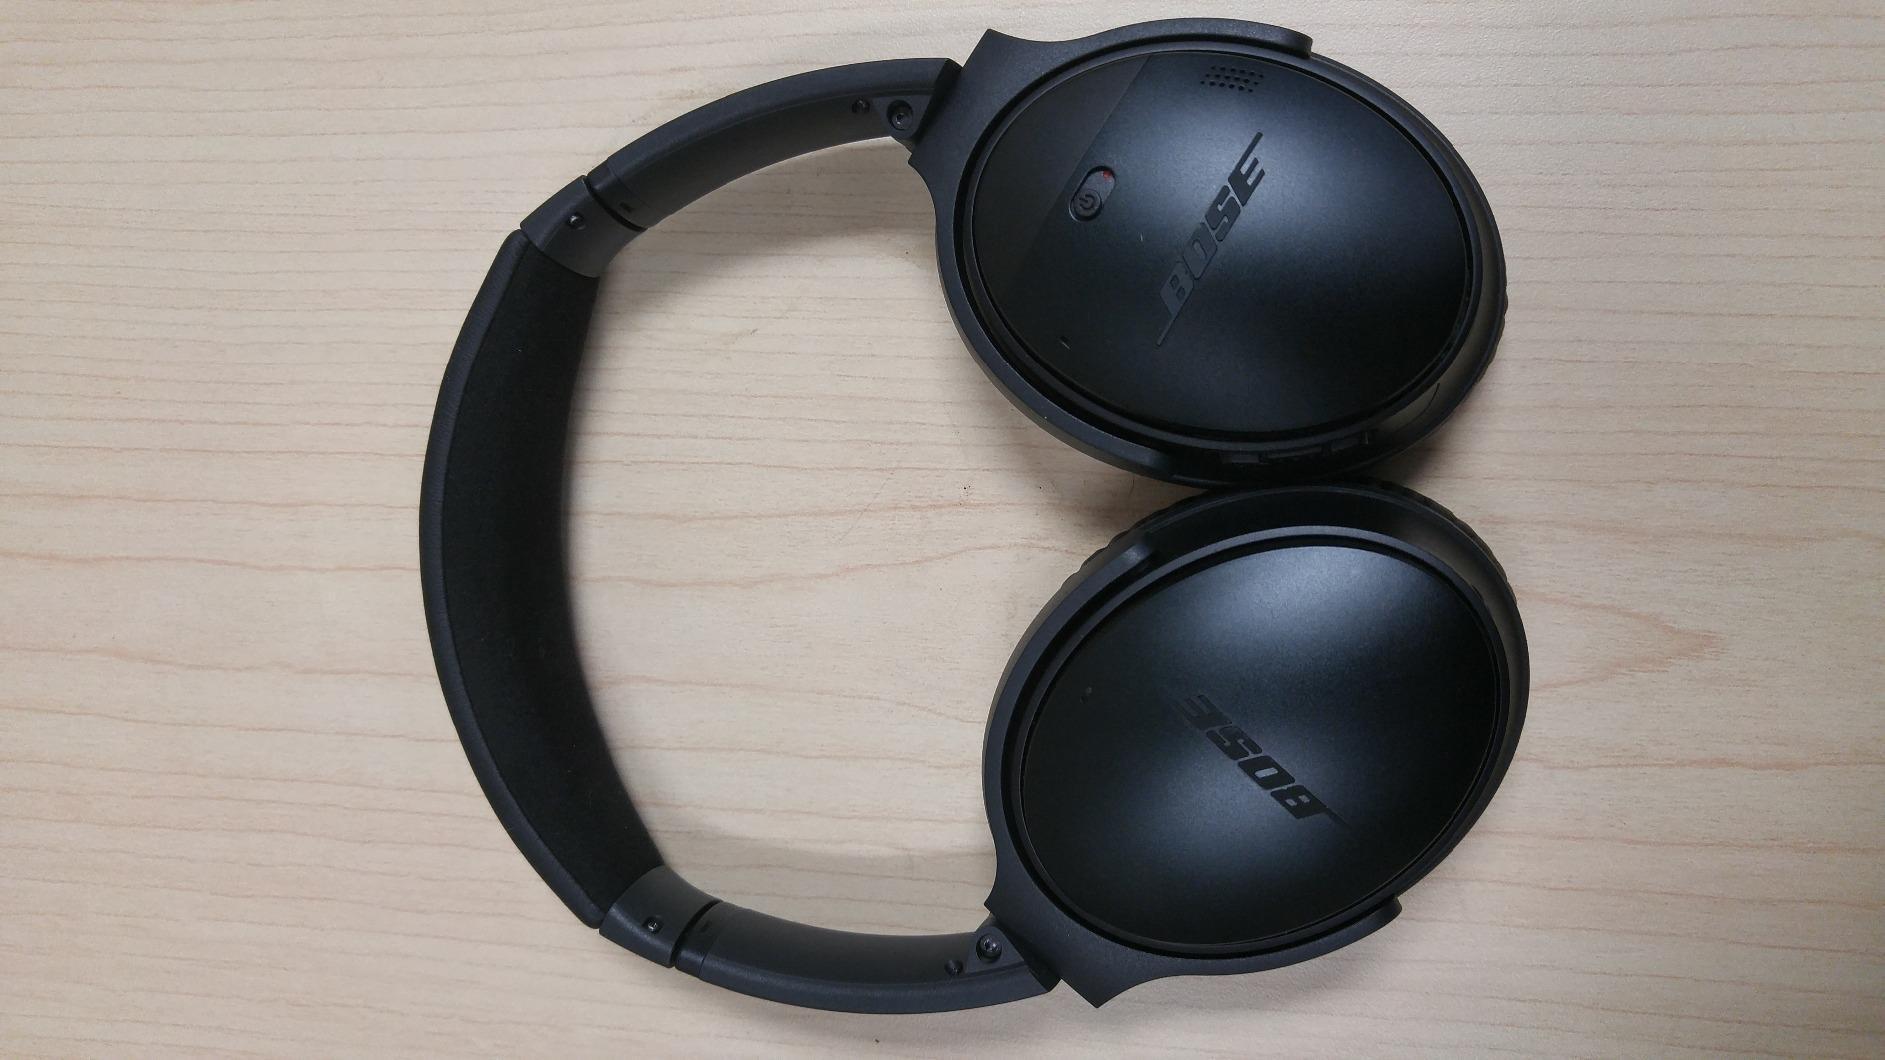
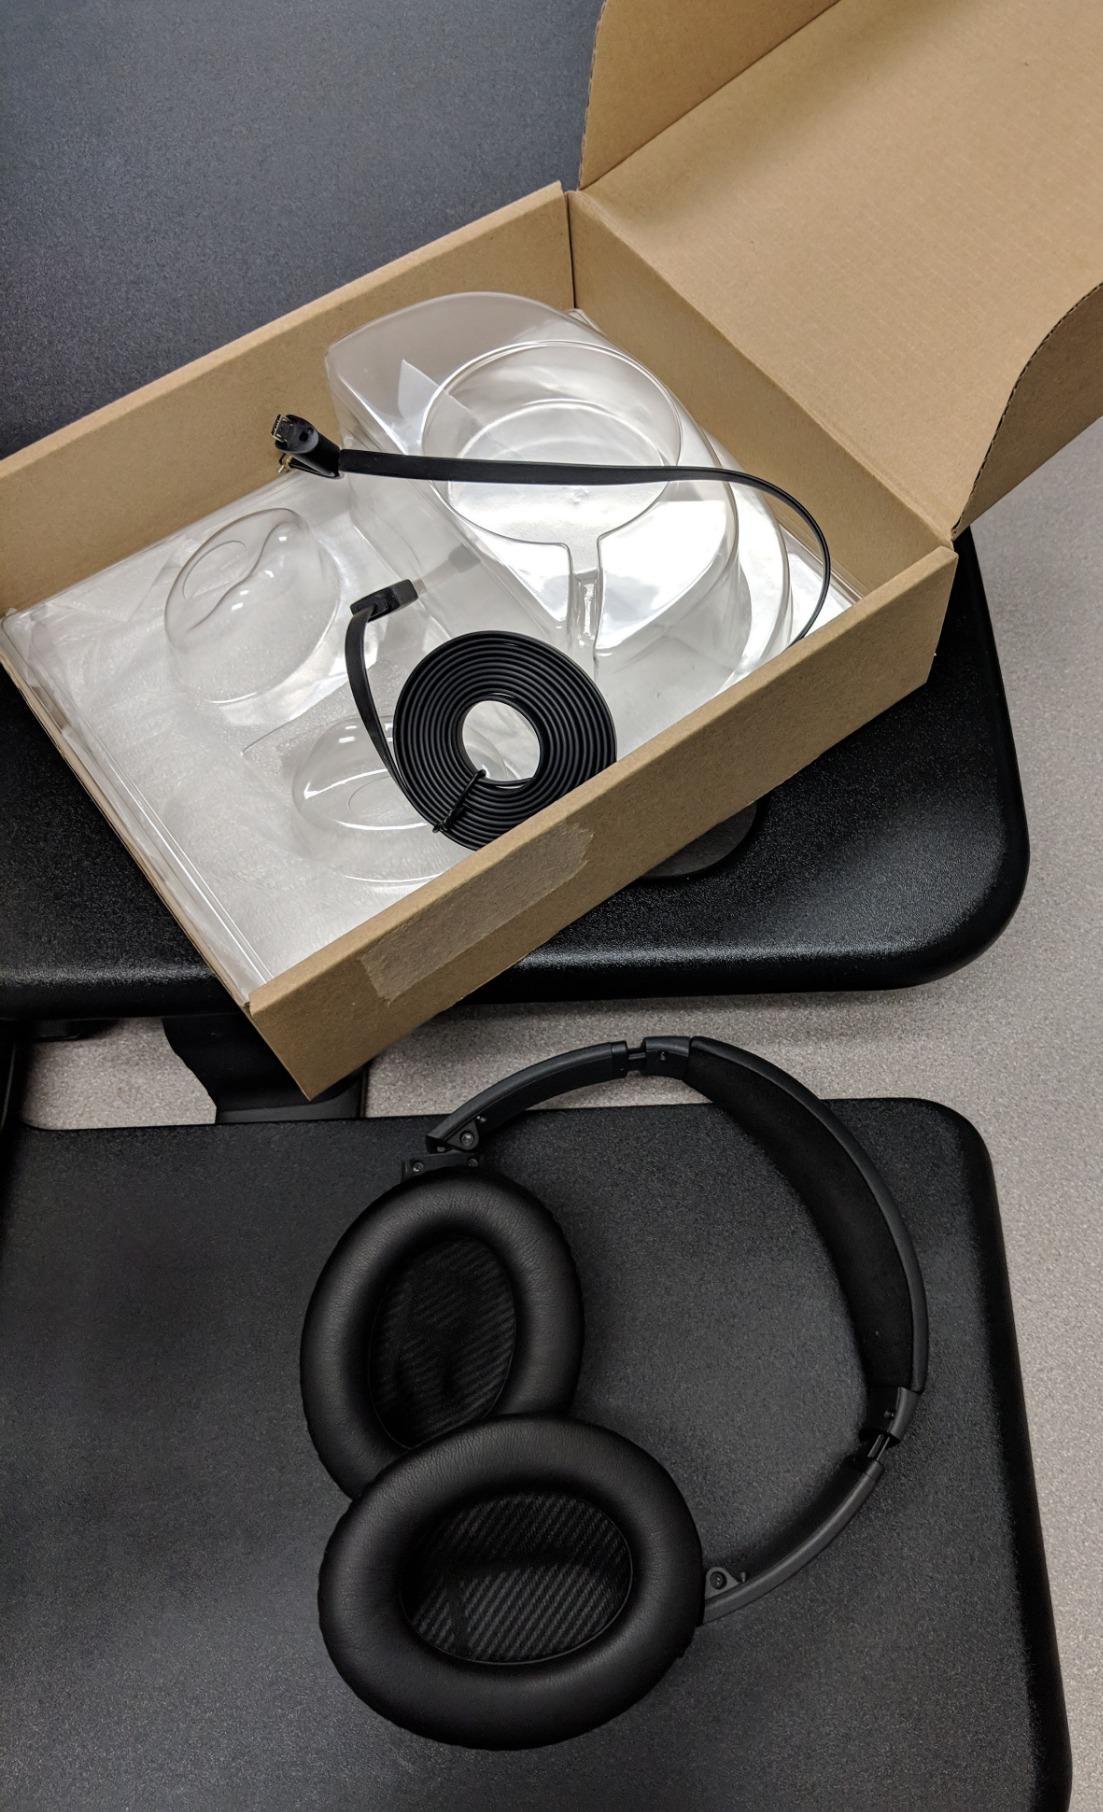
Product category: headphones
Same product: yes